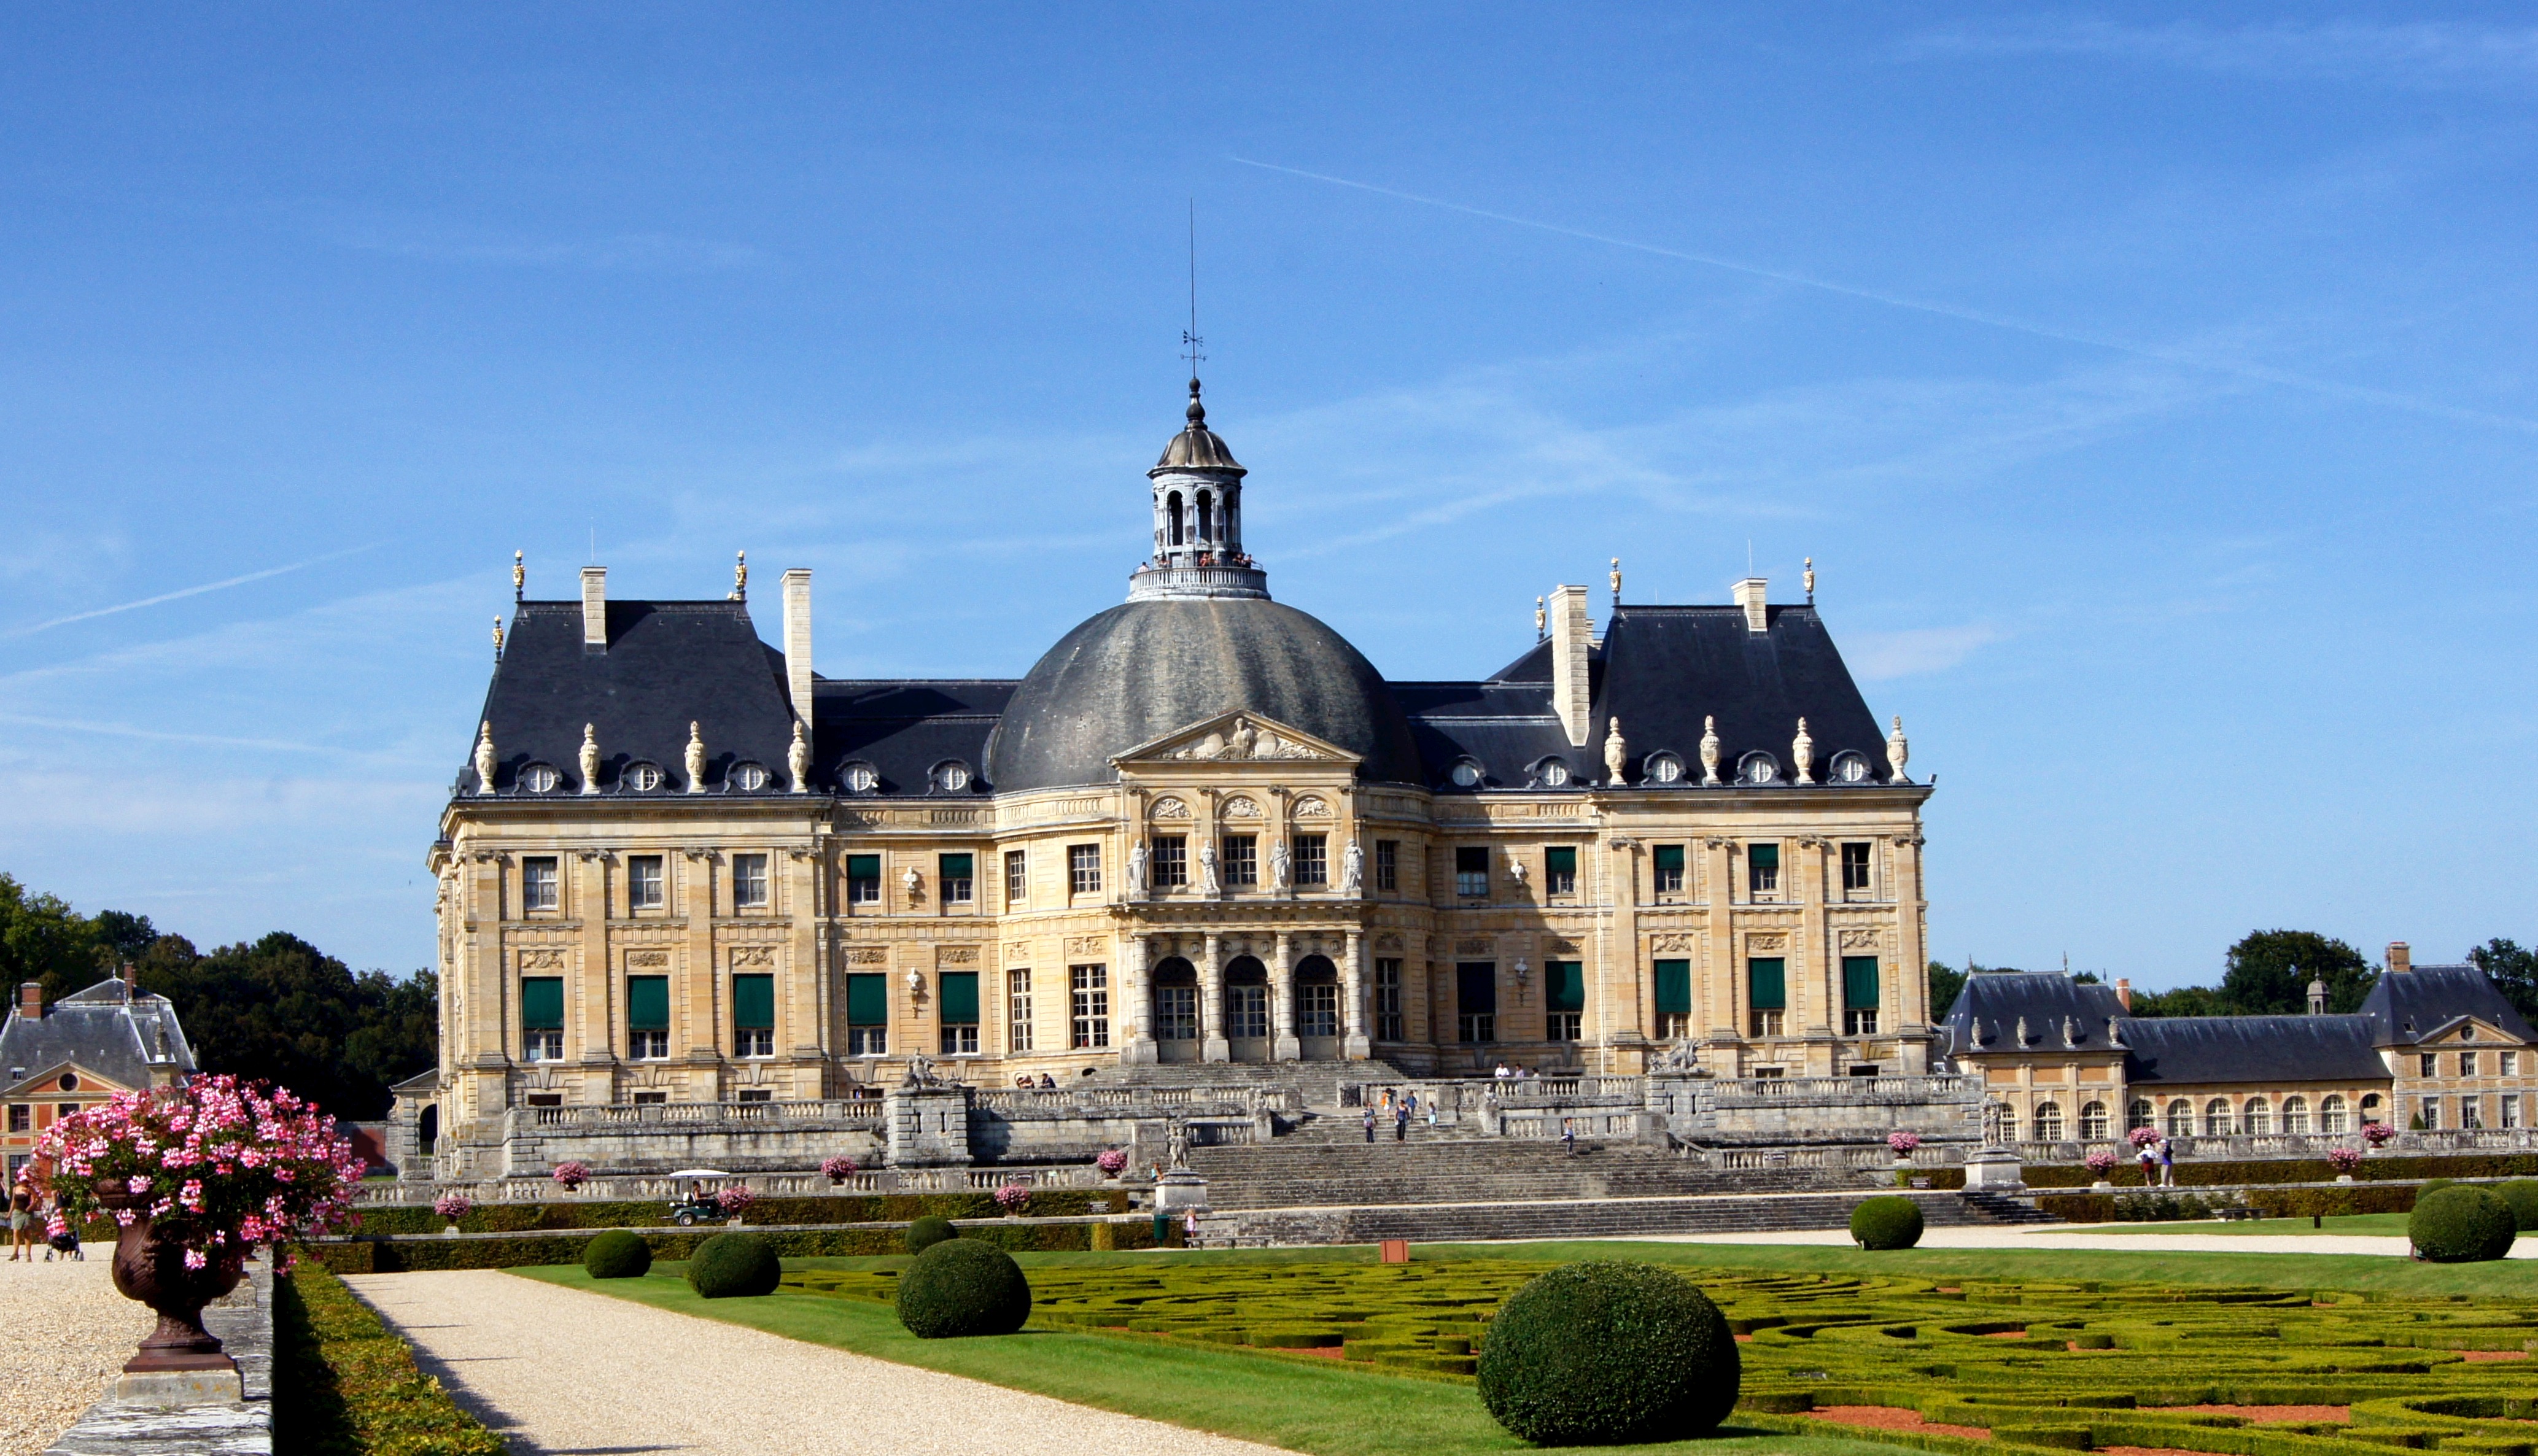
architecture, sky, building, chateau, palace, france, plaza, castle, landmark, cathedral, historic, tourism, flowers, outside, clouds, monastery, grounds, estate, destinations, tours, stately home, historic site, seine et marne, vaux le vicomte